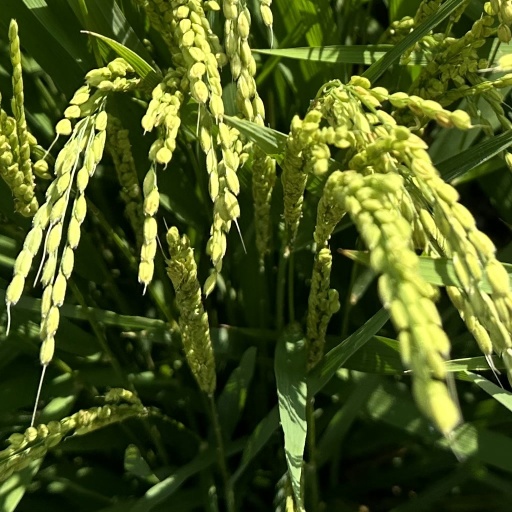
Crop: rice